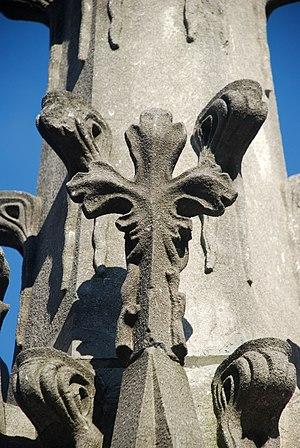
Belgique - Brabant wallon - Fontaine-perron de Nivelles
La fontaine-perron de Nivelles est un monument de style gothique érigé sur la Grand-Place de la ville belge de Nivelles, en Brabant wallon.